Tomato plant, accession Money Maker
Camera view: vertical (180 deg); turntable rotation: 0 degrees
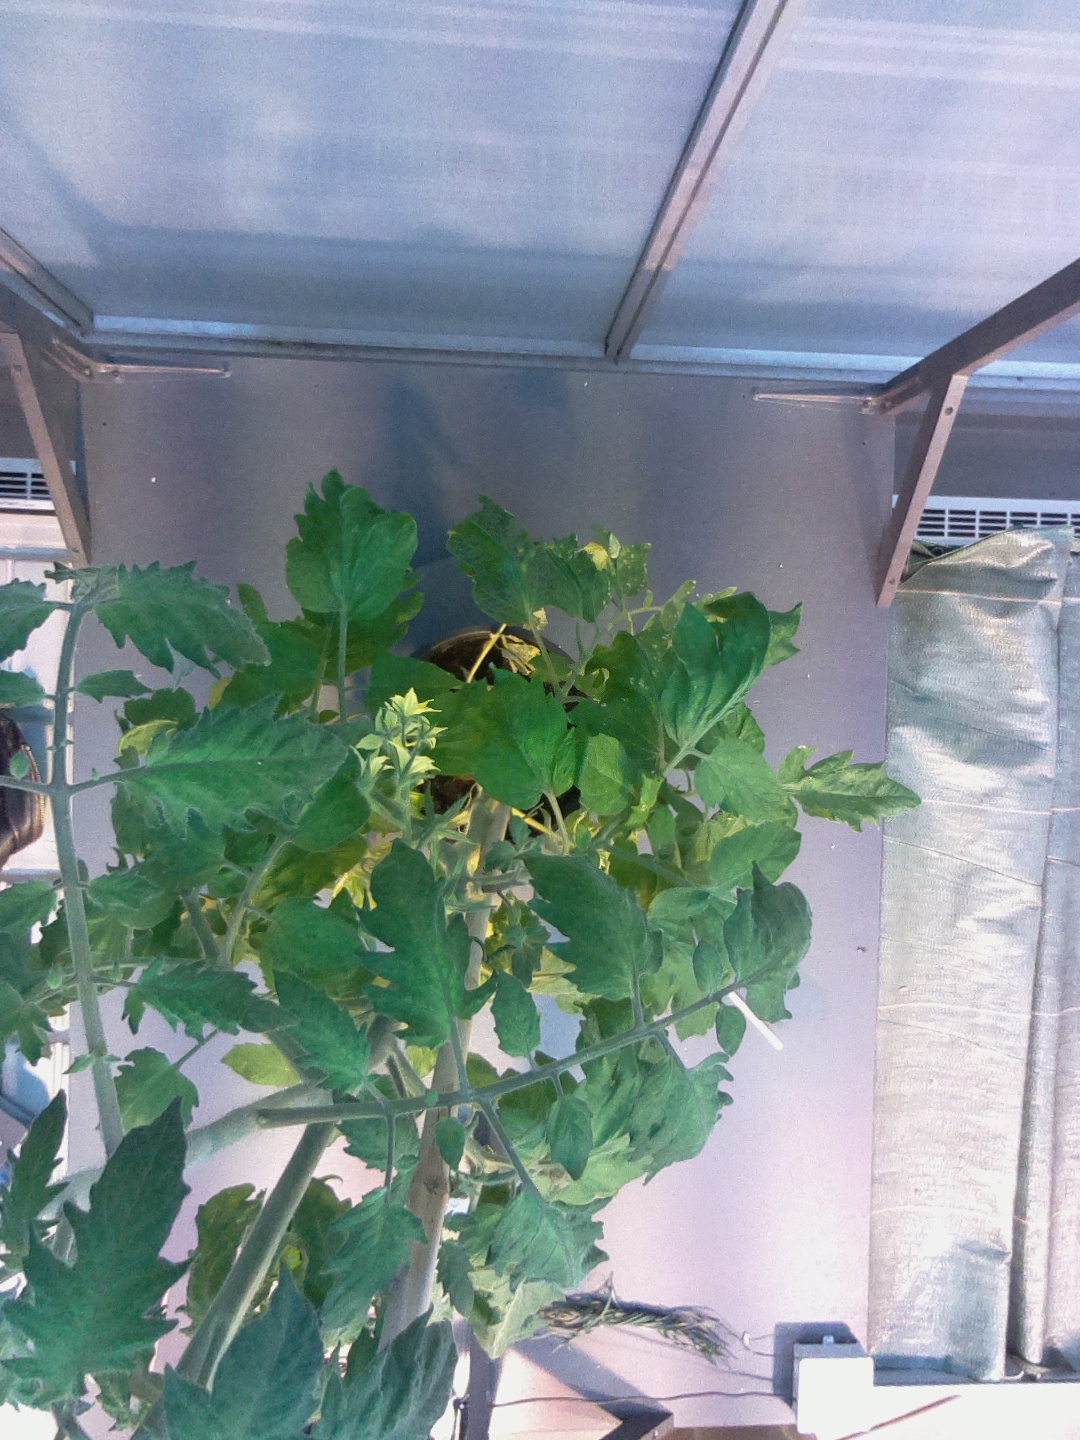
BBCH growth stage 70: Fruits at the main stem or branches visibles